Jörmundur Ingi Hansen

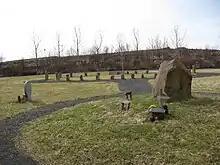
Jörmundur designed the pagan burial ground in Reykjavík.

Increased mainstream acceptance for Ásatrúarfélagið and significant membership growth marked Jörmundur's time as leader. The group acquired a building in Reykjavík, and in 1999 established an official pagan burial ground which Jörmundur designed. The burial ground is part of the in Reykjavík. At the turn of the millennium, Jörmundur pursued international collaboration between neopagan groups through the World Pagan Congress, an initiative created by the Lithuanian Jonas Trinkūnas. Jörmundur's international visions included the creation of a Pagan Charter and the provision of support in countries that lacked pagan organizations. The World Pagan Congress resulted in the creation of the World Congress of Ethnic Religions (WCER), of which Ásatrúarfélagið was a founding member.